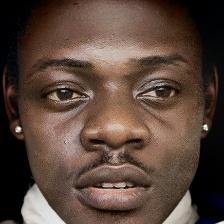
Label: faces